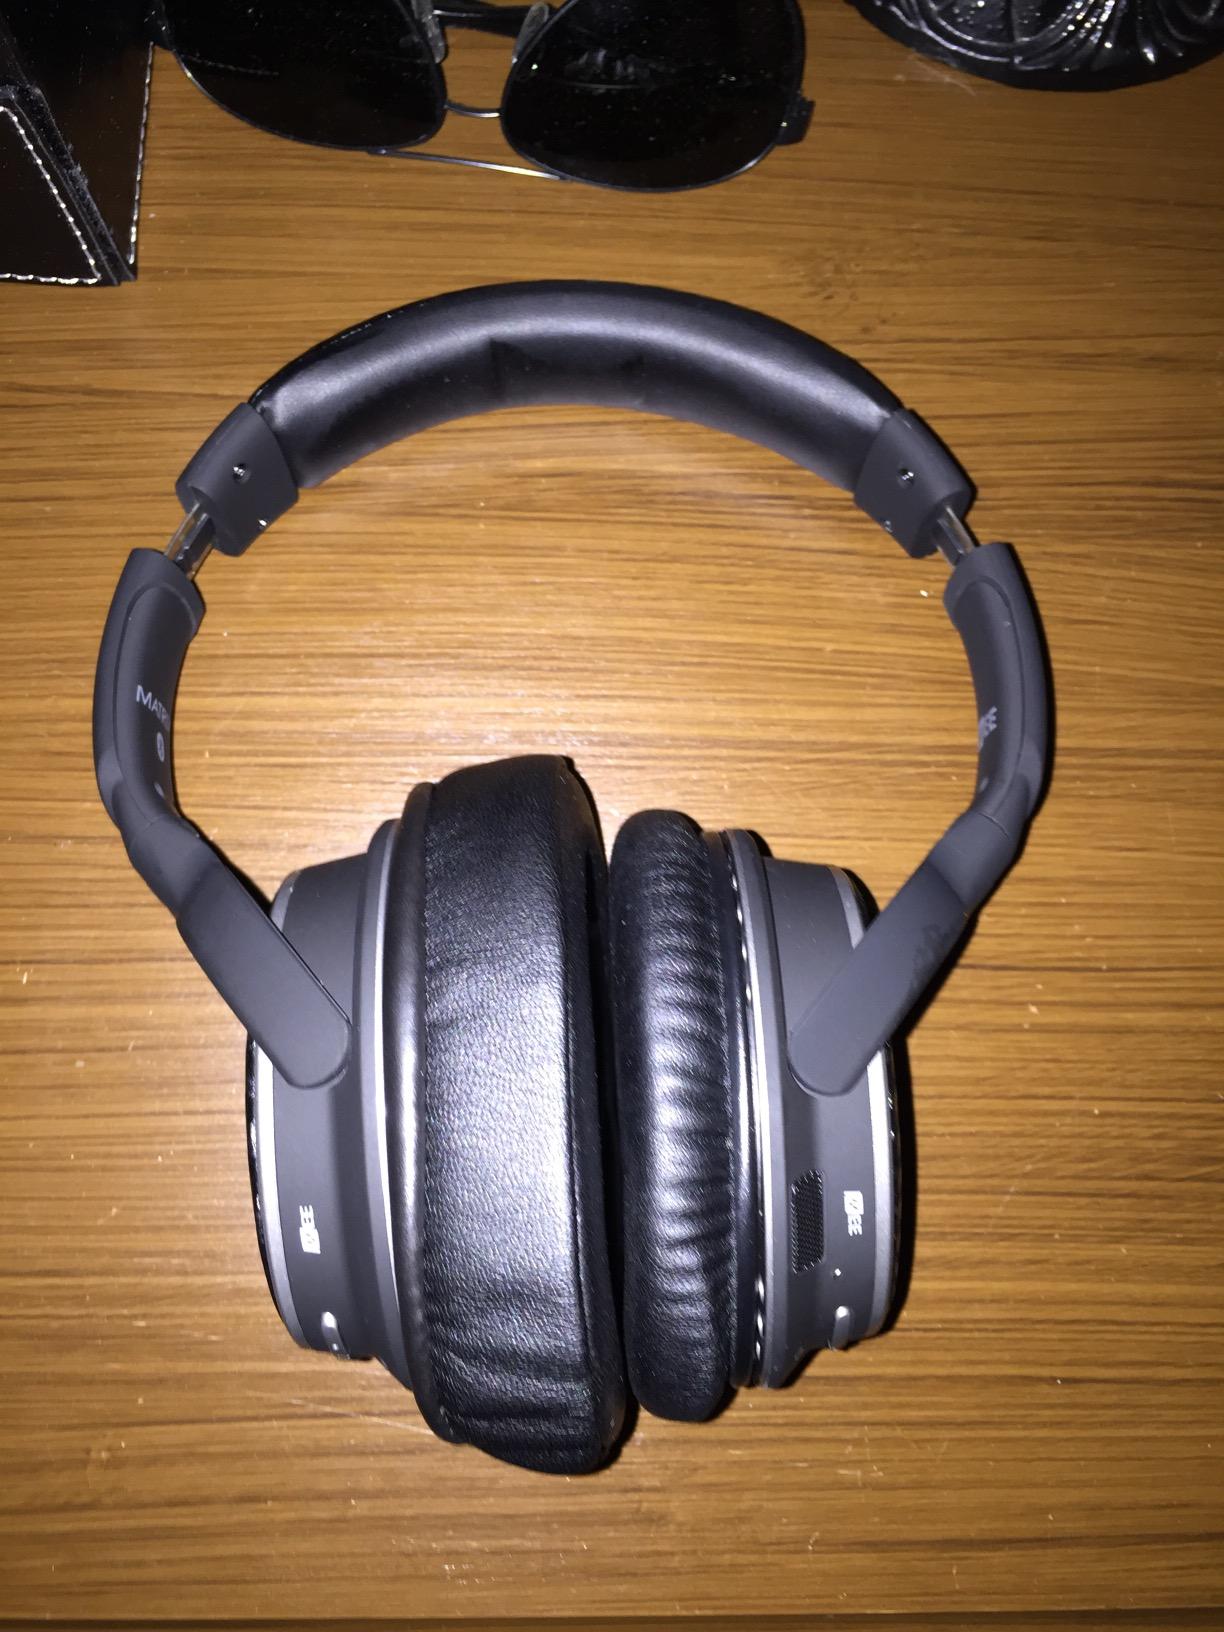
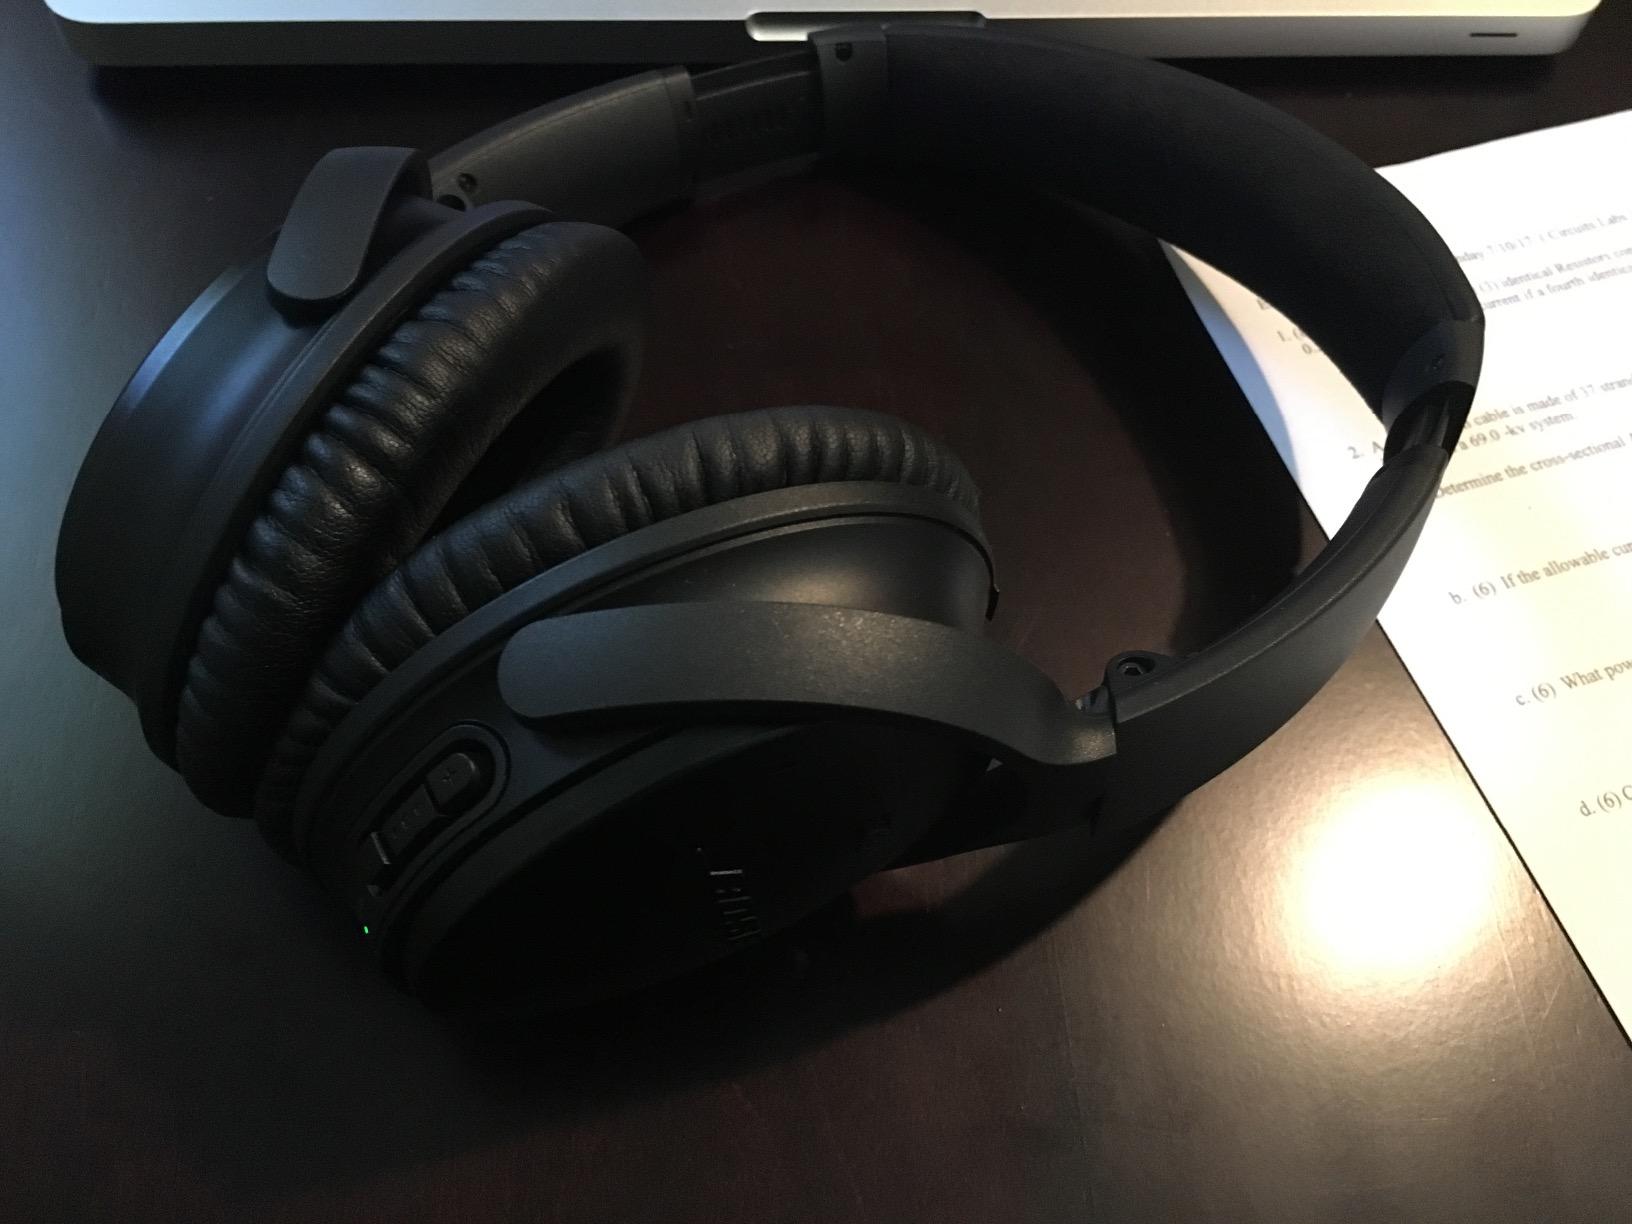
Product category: headphones
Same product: no